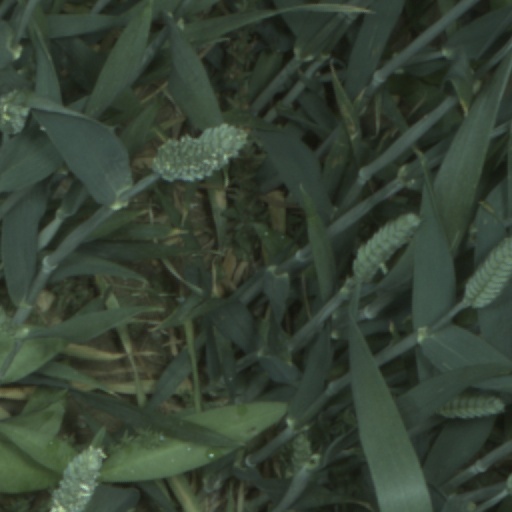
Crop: wheat